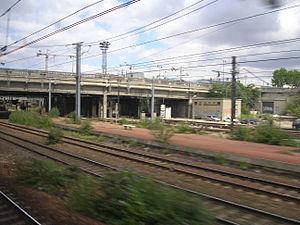
La gare du boulevard Masséna est une gare ferroviaire française fermée des lignes de Paris-Austerlitz à Bordeaux-Saint-Jean et d'Auteuil-Boulogne à La Râpée. Elle est située boulevard du Général-d'Armée-Jean-Simon à l'entrée du pont Masséna, dans le 13ᵉ arrondissement de Paris en région Île-de-France.